Flora of Saskatchewan

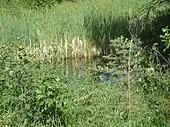
Marsh area. Blueberry, strawberry, dewberry, plantain, shaggy mane mushrooms, cattail, Labrador tea, bearberry, strawberry blight, puffball mushrooms and wild mint can be harvested near this site.

Lodgepole Pine ("Pinus contorta") occurs only in the Cypress Hills area of Saskatchewan and also in the Rocky Mountain forests. Aspen, and white spruce are other trees of the Cypress Hills forests. Shining leaved meadowsweet ("Spiraea lucida"), low larkspur ("Delphinium bicolor "), pinegrass ("Calamagrostis rubescens ") provide ground cover.